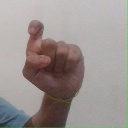
अक्षर: इ